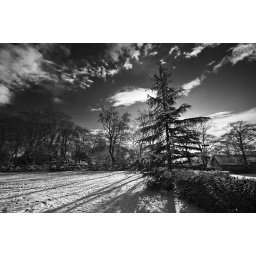
The western hemlock cuts a striking pose against the clear sky on my snowy lawn.